Nattamai

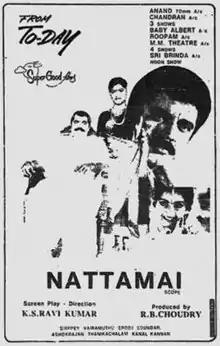
Theatrical release poster

Nattamai is a 1994 Indian Tamil-language drama film written and directed by K. S. Ravikumar. It starred Sarathkumar, Khushbu and Meena. The film was released on 2 November 1994, during Diwali, and completed a 175-day run at the box office. It is considered one of the most popular Tamil films of the 1990s and in general. It became a trendsetter for many films in later years. The Goundamani-Senthil comic duo was one of the most popular aspects of the film.